Sully Sullenberger

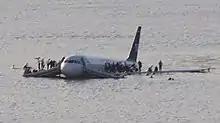
US Airways Flight 1549 afloat in the Hudson River

Sullenberger was appointed to the United States Air Force Academy, entering with the Class of 1973 in June 1969. He was selected along with around a dozen other freshmen for a cadet glider program, and by the end of that year, he was an instructor pilot. When he graduated in 1973, he received the Outstanding Cadet in Airmanship award, as the class's "top flyer". Immediately following his graduation with a Bachelor of Science degree and his commissioning as an officer, the Air Force sent Sullenberger to Purdue University to pursue a master's degree prior to entering Undergraduate Pilot Training (UPT).